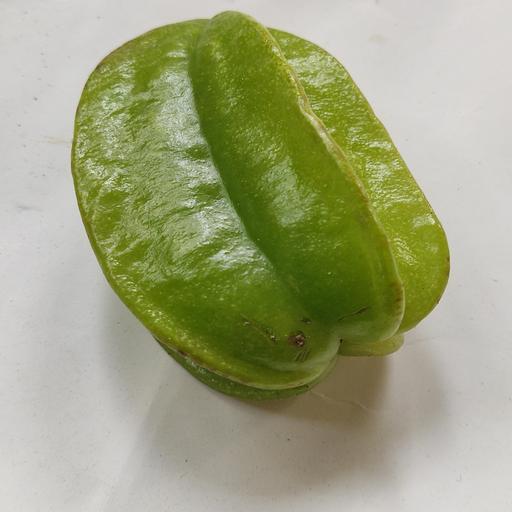
Crop type: Carambola